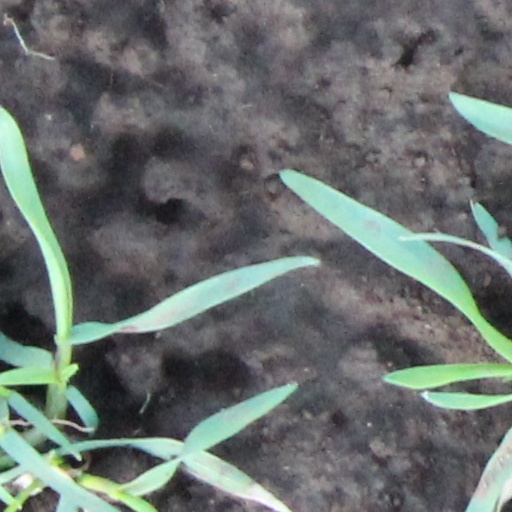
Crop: wheat